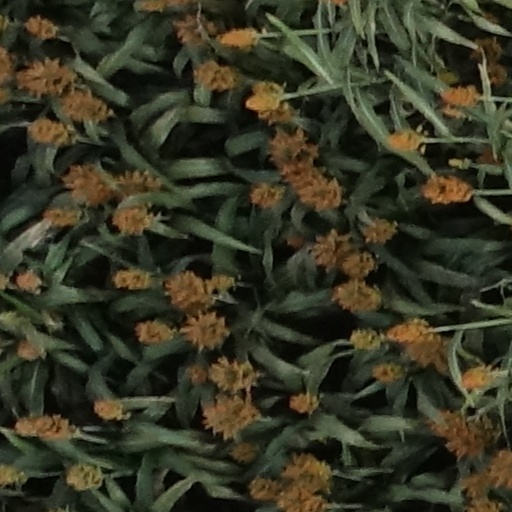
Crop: sorghum